Kalapi

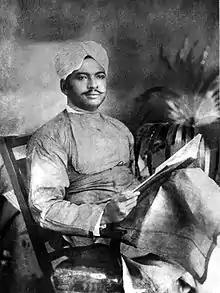
Kalapi

Sursinhji Takhtasinhji Gohil (26 January 1874 – 10 June 1900), popularly known by his pen name, Kalapi was a Gujarati poet and the Thakor (prince) of Lathi state in Gujarat. He is mostly known for his poems depicting his own pathos.